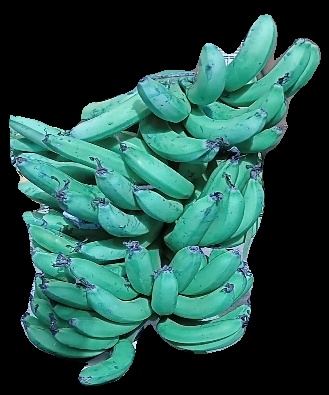
Variety: pachbale
Grade: grade3